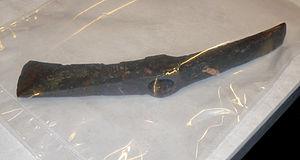
La Legio IIII Flavia Felix, fut une légion de l’armée romaine reconstituée en 70 par l’empereur Vespasien pour remplacer la Legio IIII Macedonica créée sous Jules César en 48 av. J.-C. mais dissoute par le même Vespasien, probablement parce qu’elle avait soutenu son rival Vitellius en 68/69. De la même façon, la XVI Gallica fut dissoute et reconstituée sous le nom de XVI Flavia Firma.